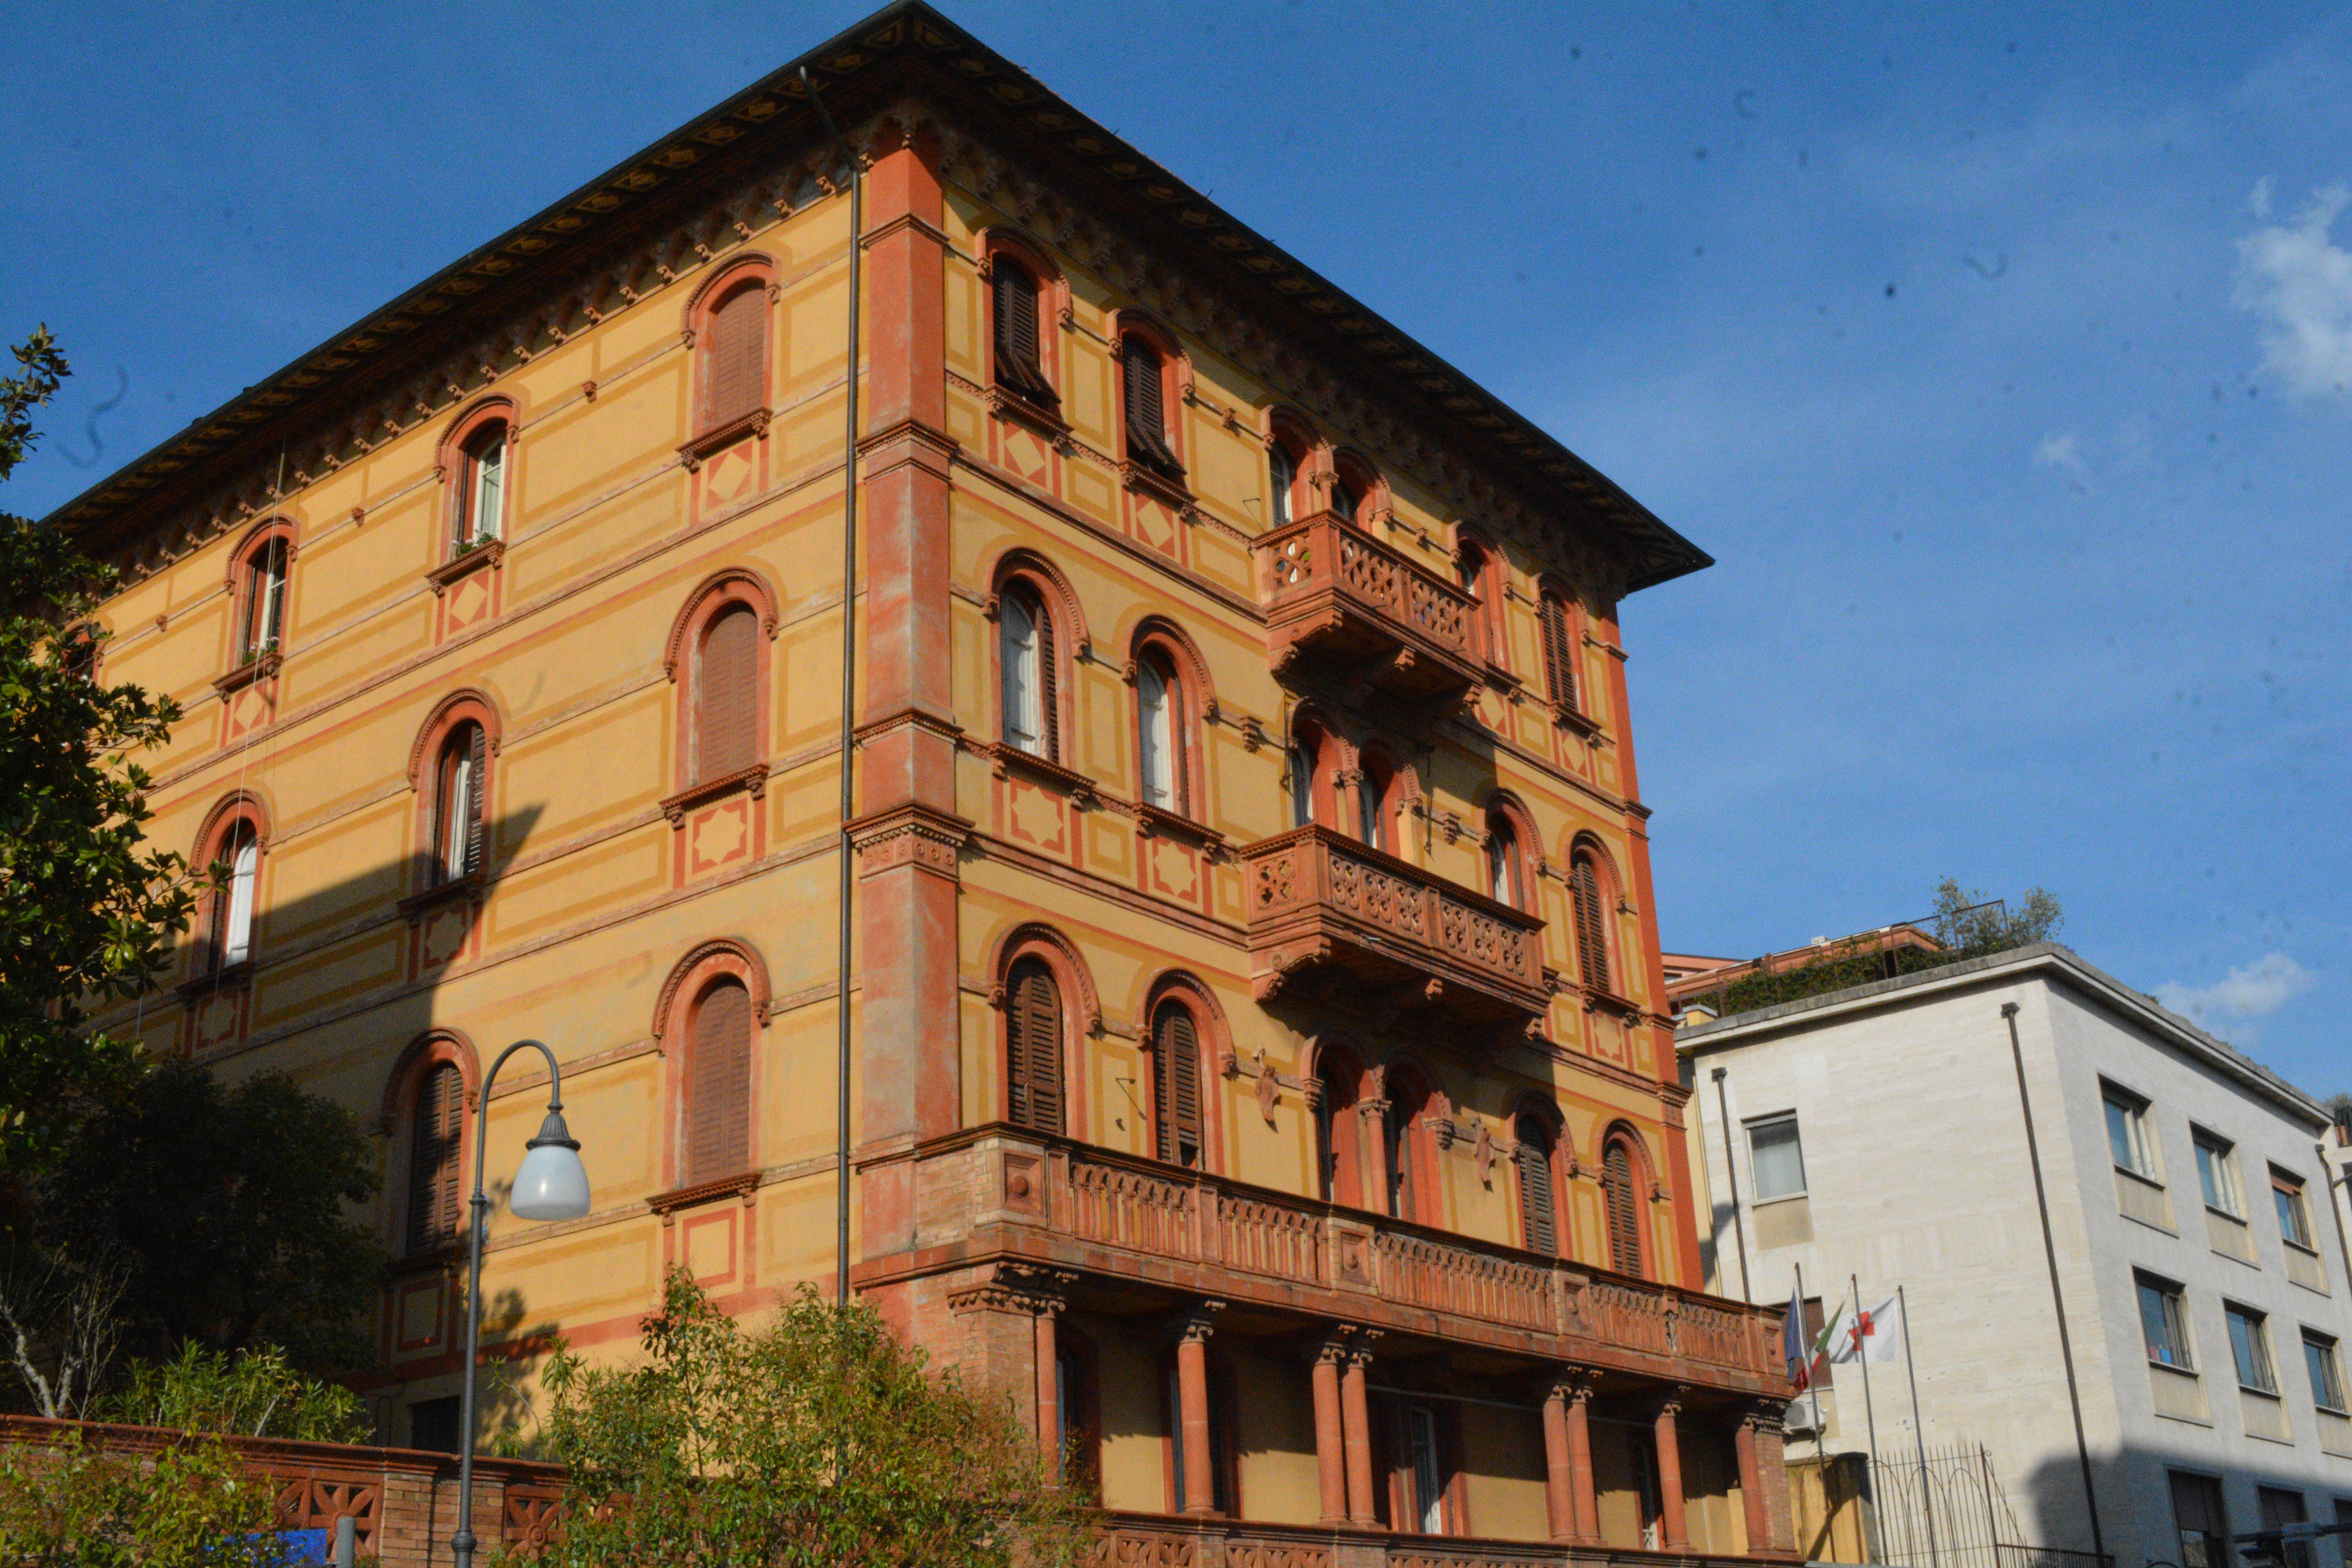
architecture, mansion, house, town, building, downtown, landmark, facade, property, synagogue, estate, neighbourhood